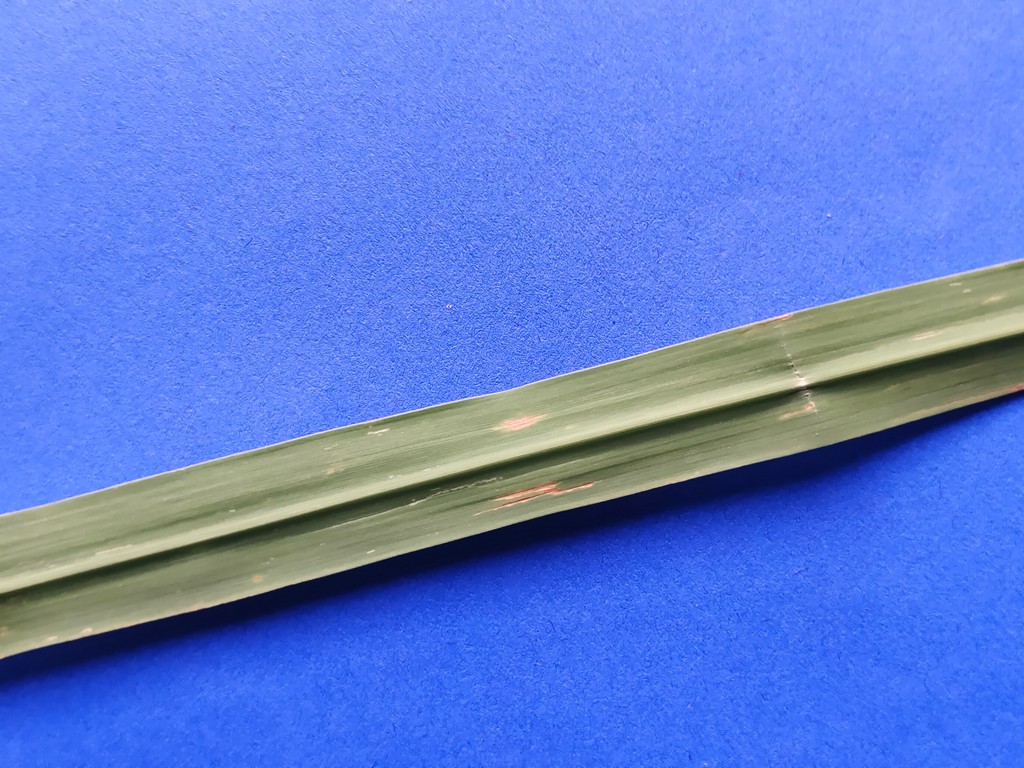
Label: Unhealthy